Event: Nepal Earthquake
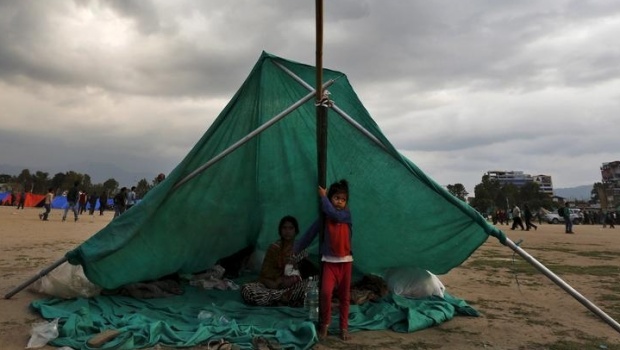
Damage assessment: no_damage